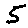
Label: 5